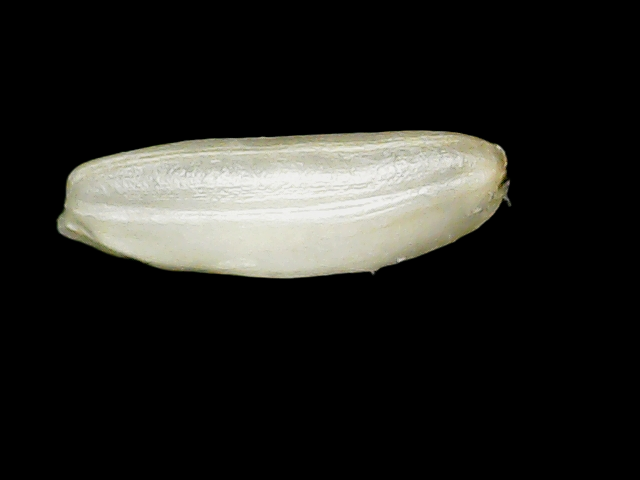
Rice variety: Binadhan24